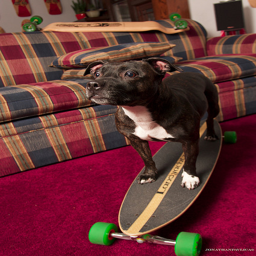
A dog standing on a long board in a living room
There is a dog standing on a skateboard
A large black dog stands atop a skateboard.
A small black dog riding a skateboard with green wheels..
A black and white dog on a skateboard in a living room.